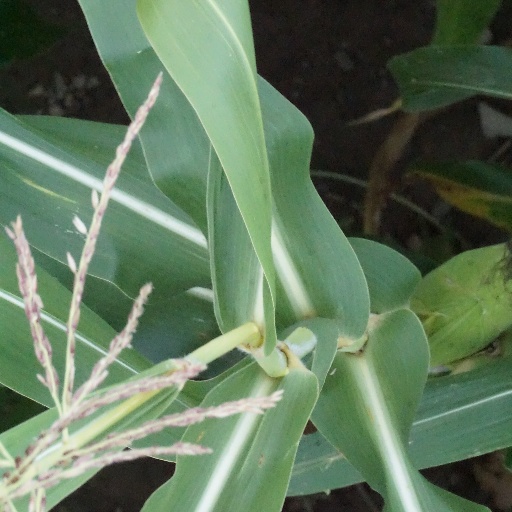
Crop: maize; corn